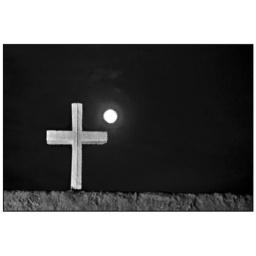
St. Francis Church Cross with Moon in black and white